Hirapur dolmen

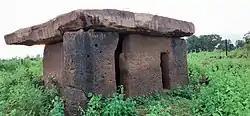
Hirapur dolmen in September 2021

Hirapur dolmens, dating back to 2nd-3rd century BC asmaka mahajanapadas or satavahana dynasty era, are 4 dolmens (burial chambers) made of megalithic (large stones) laterite (type of stone) in the general area of Hirapur village on NH-930 in Chimur tehsil of Chandrapur district of Maharashtra.